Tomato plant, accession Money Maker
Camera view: bottom (45 deg); turntable rotation: 240 degrees
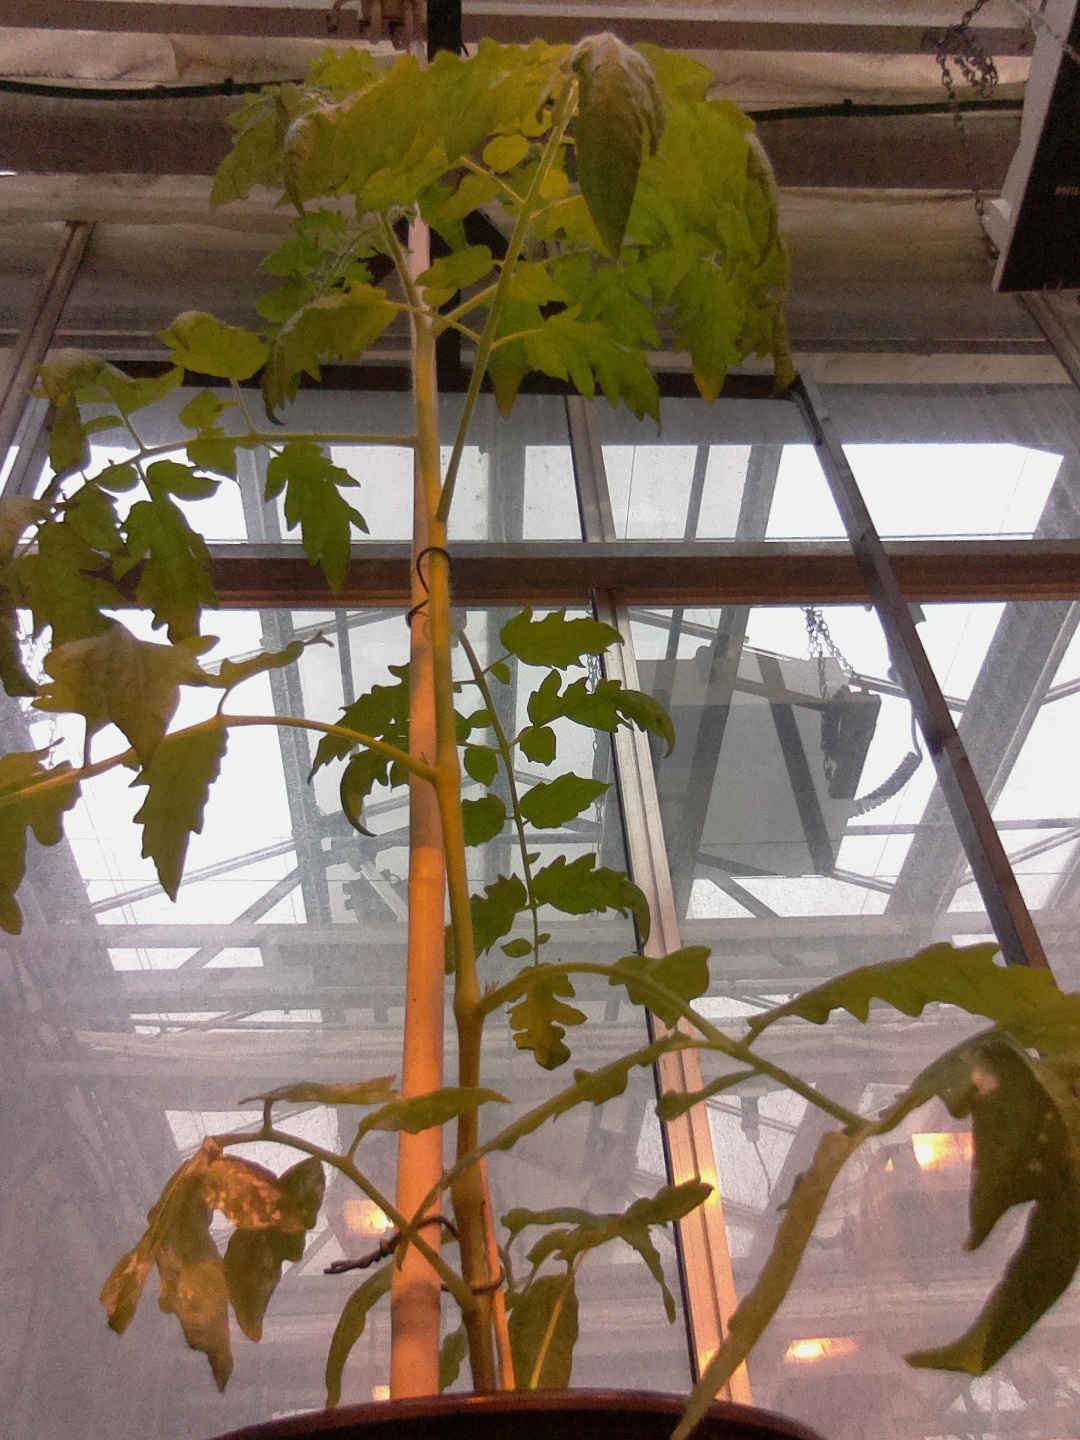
BBCH growth stage 54: 4 inflorescences visible